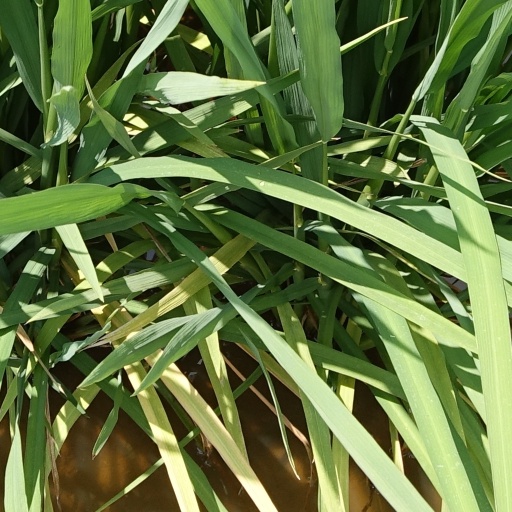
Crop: rice